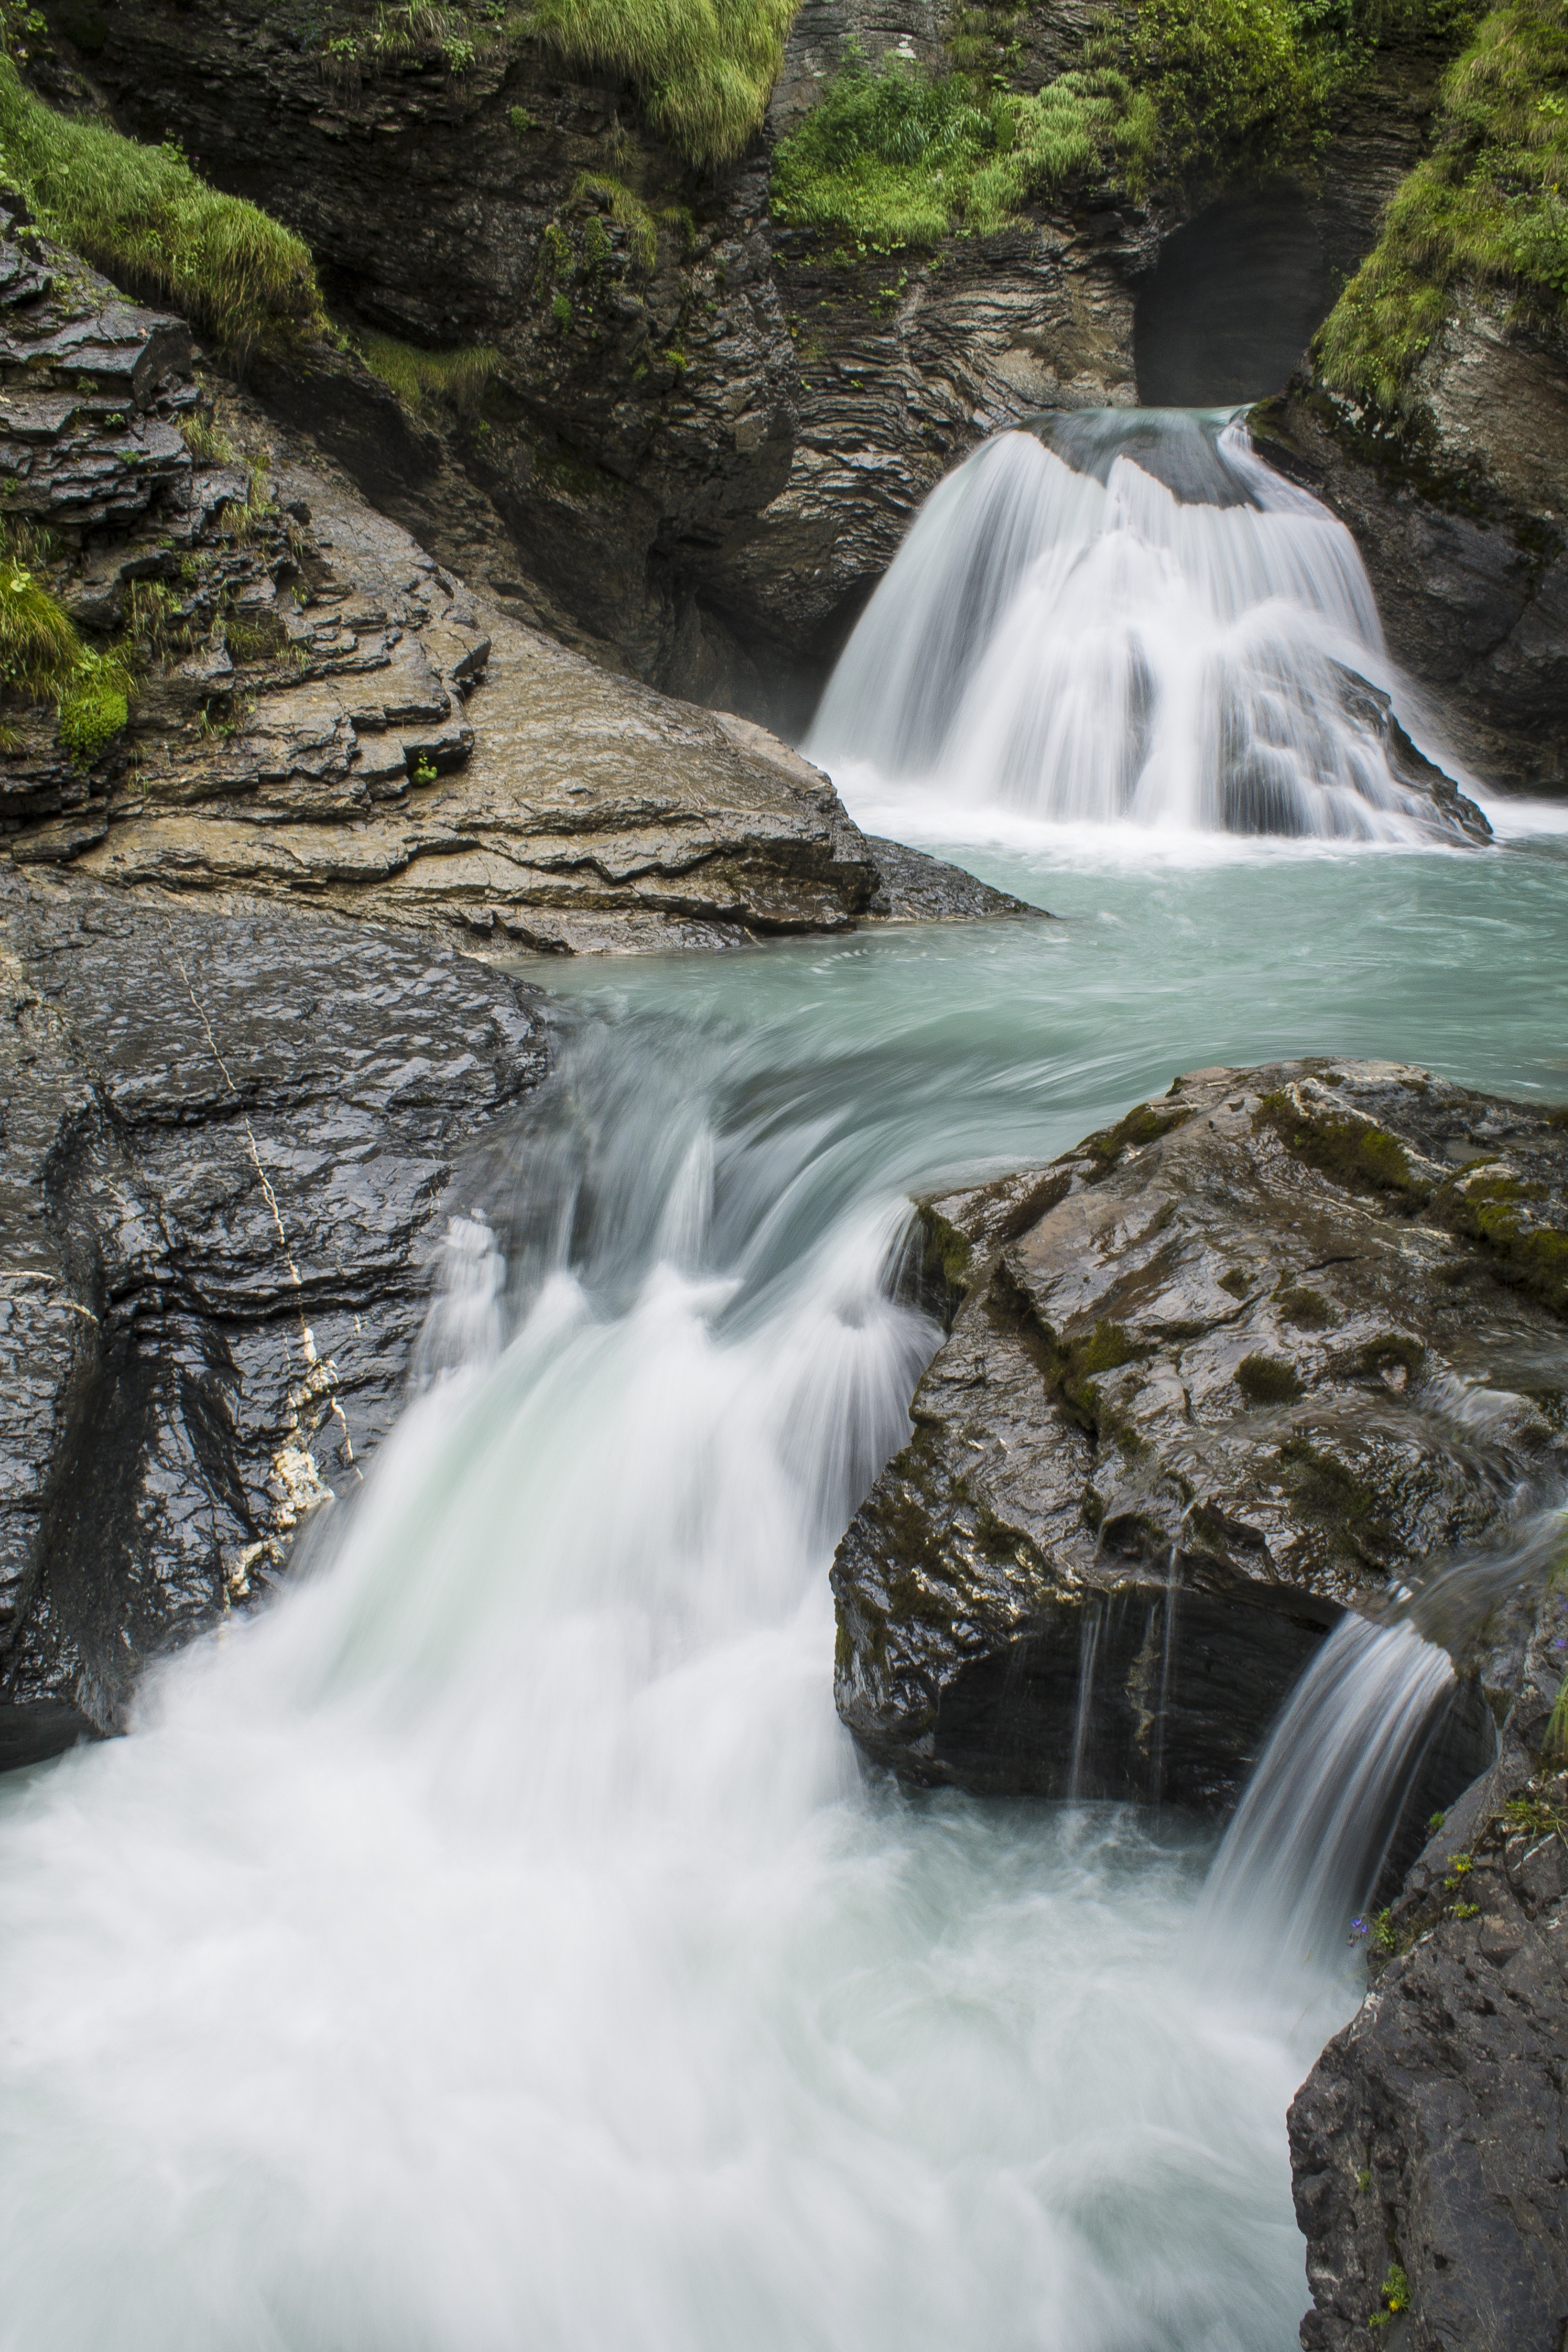
water, nature, rock, waterfall, river, valley, stream, rapid, season, body of water, switzerland, wasserfall, idyll, water feature, watercourse